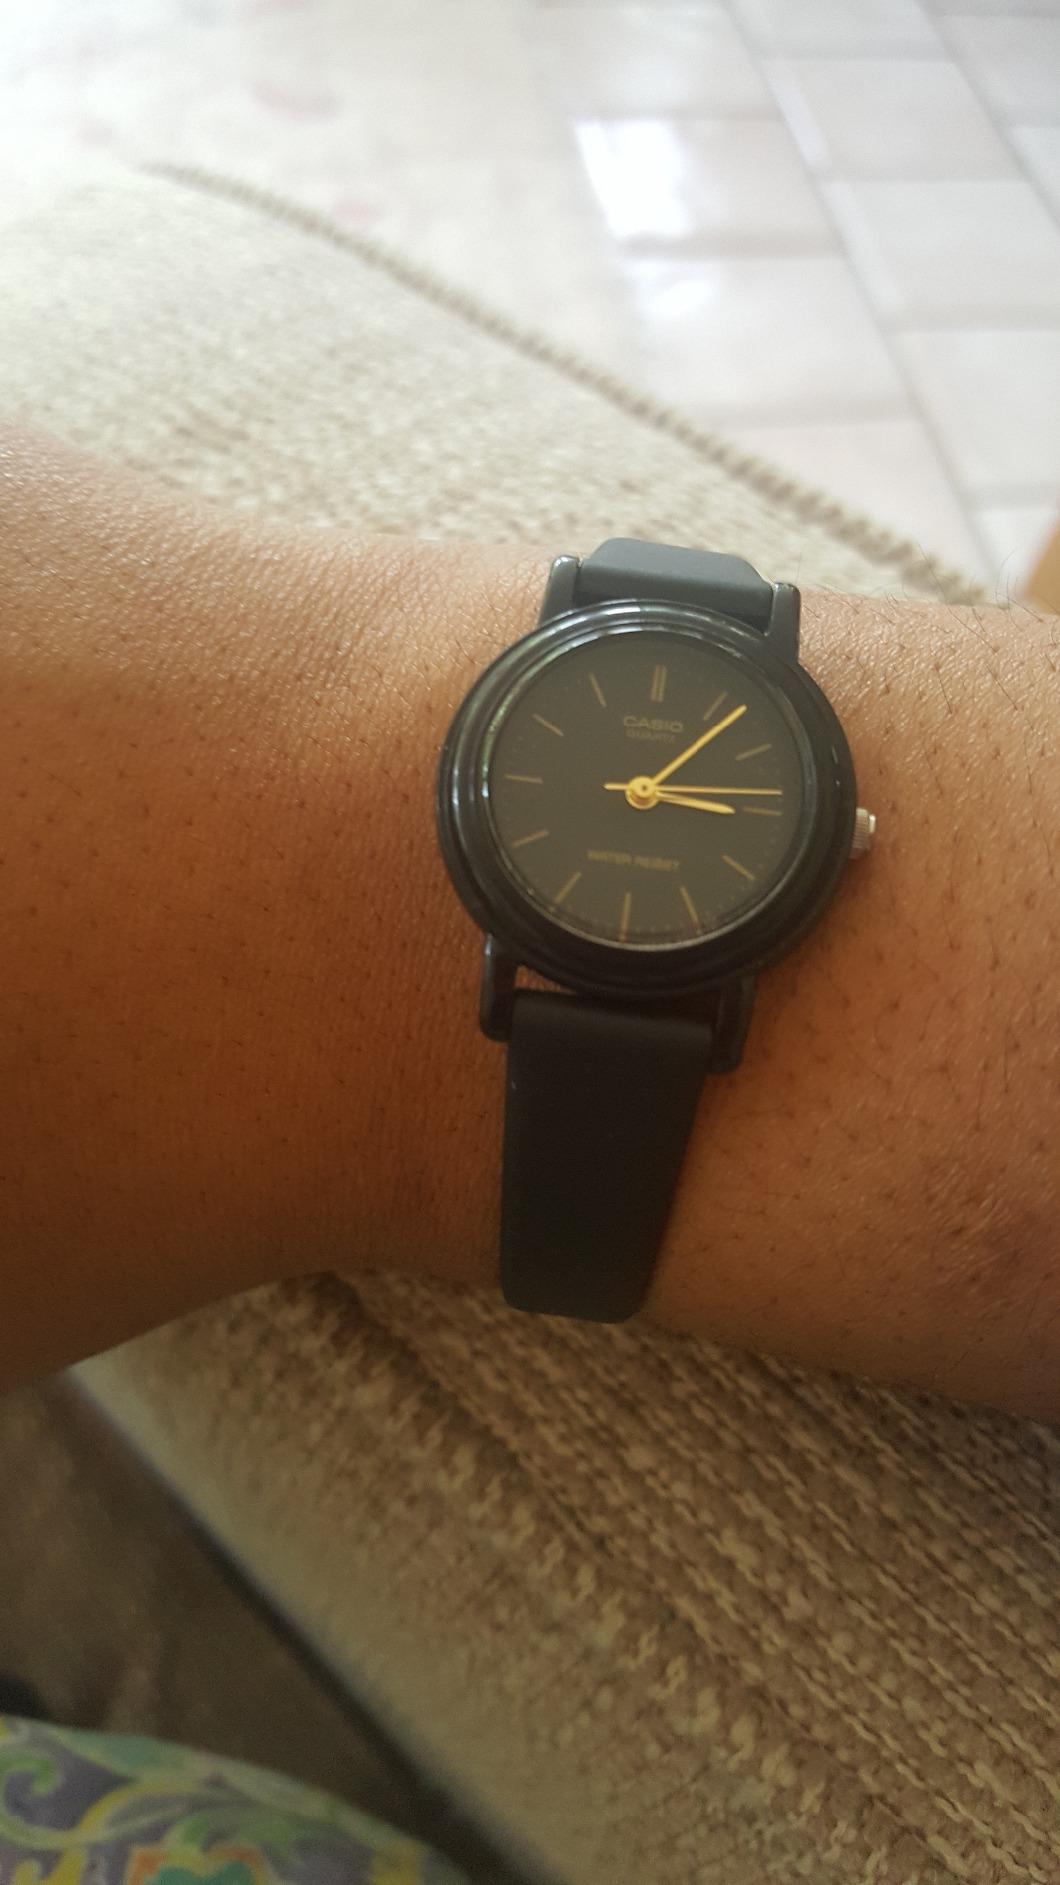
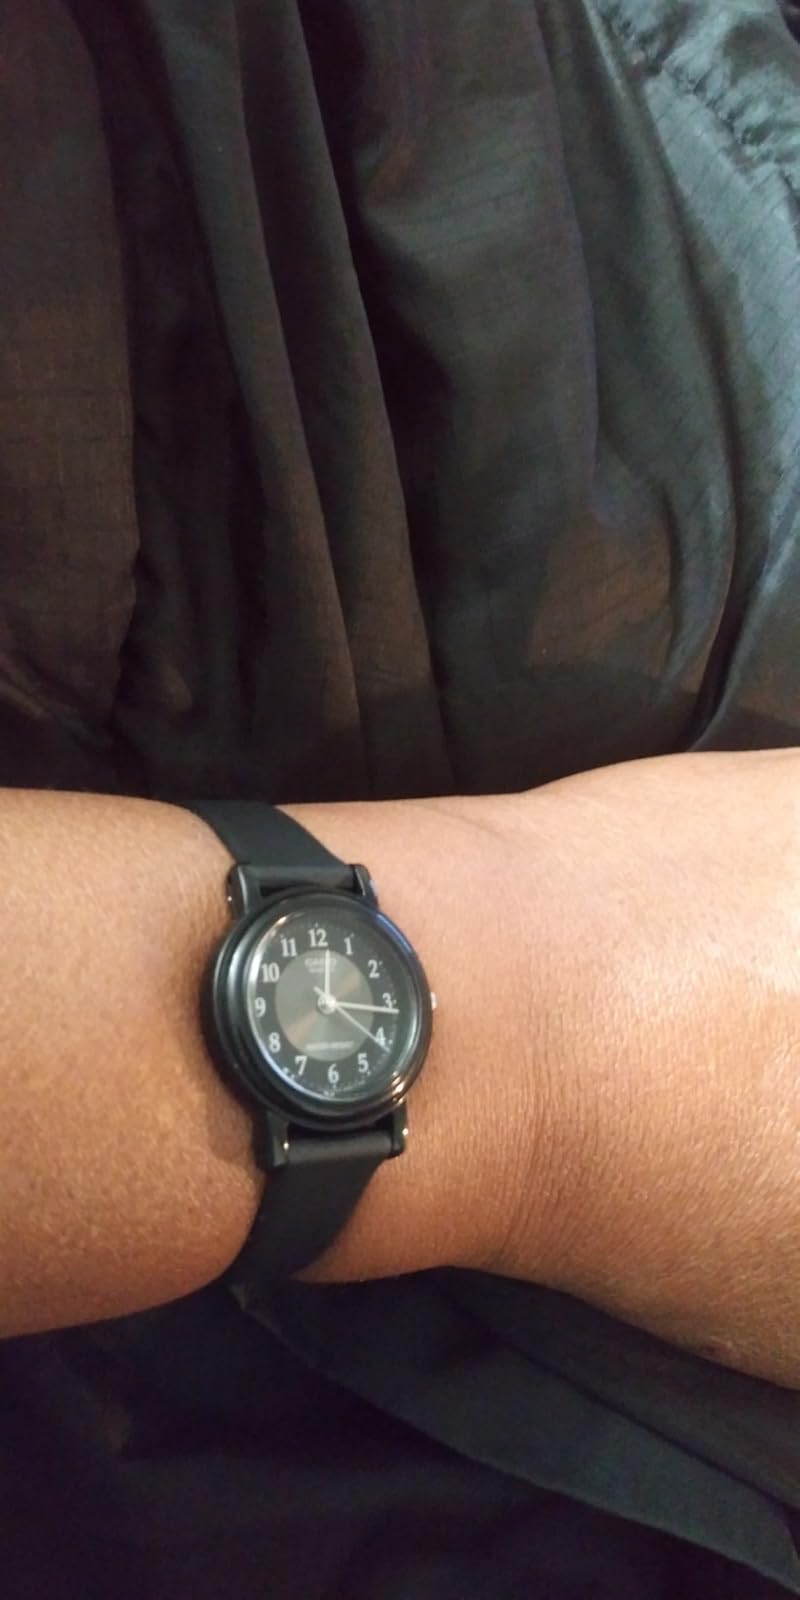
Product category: accessories_watch
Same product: no